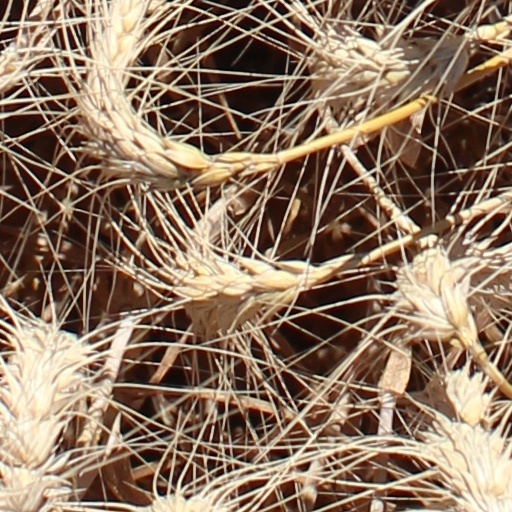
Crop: wheat